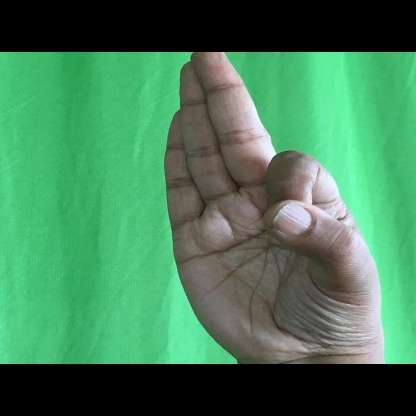
Mudra: Aralam